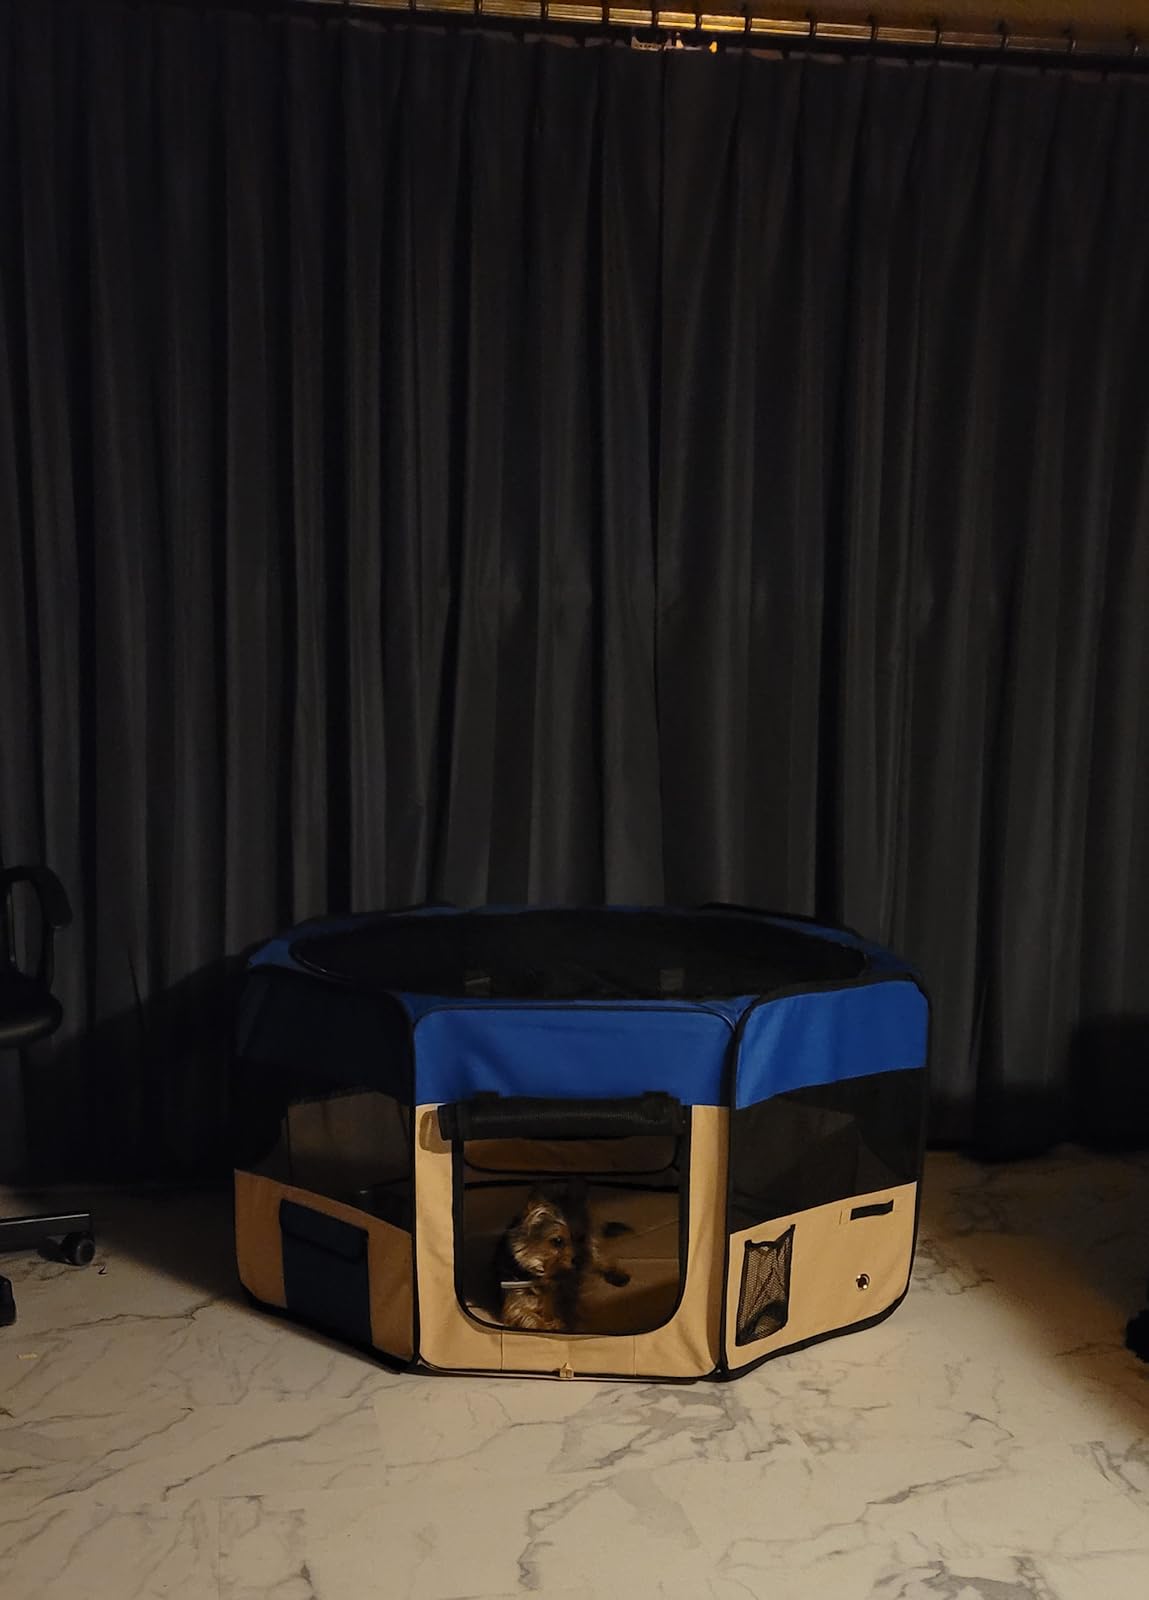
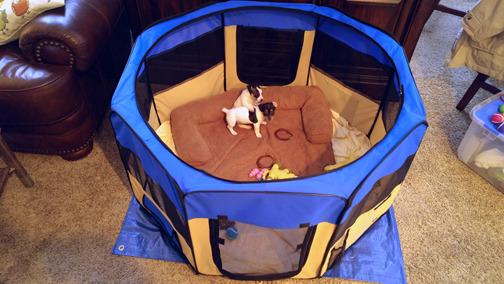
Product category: items_kennel
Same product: yes